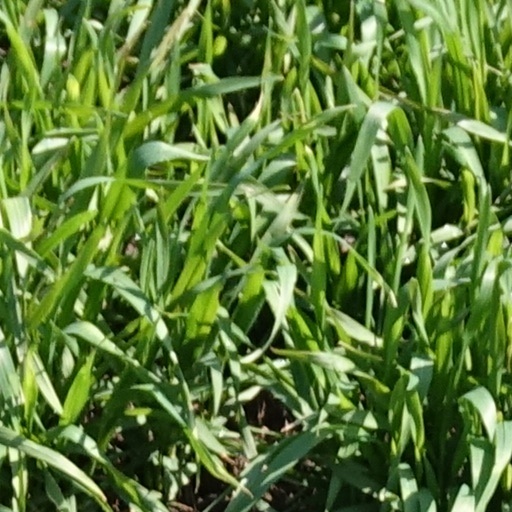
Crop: wheat